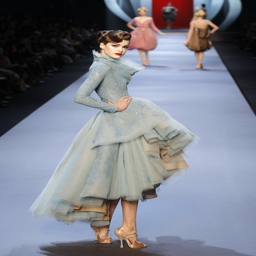
a model presents a creation by fashion designer as part of his - summer fashion show for person